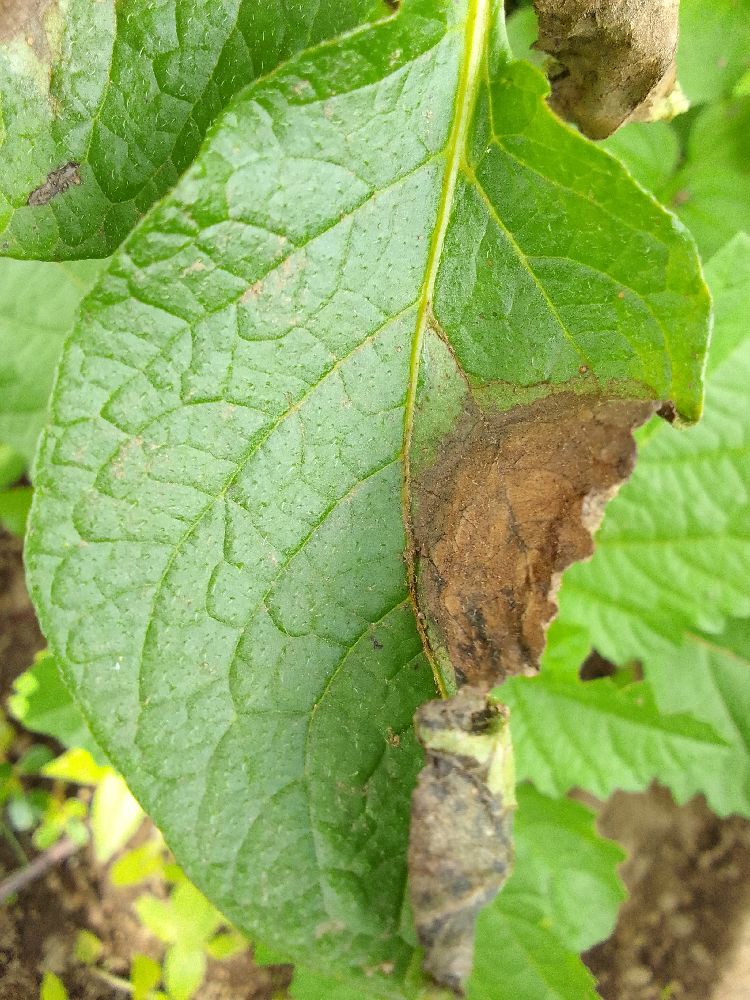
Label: Late blight